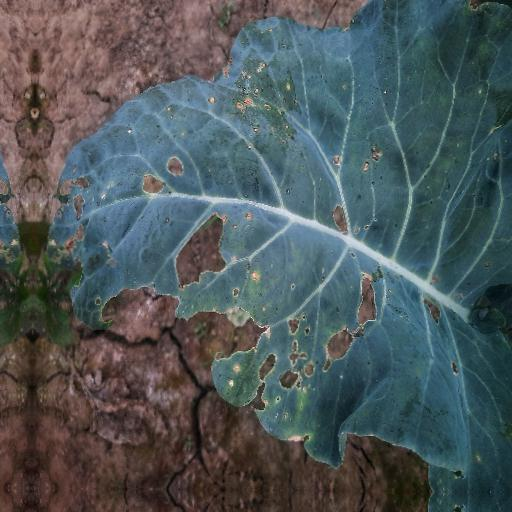
Label: Black Rot